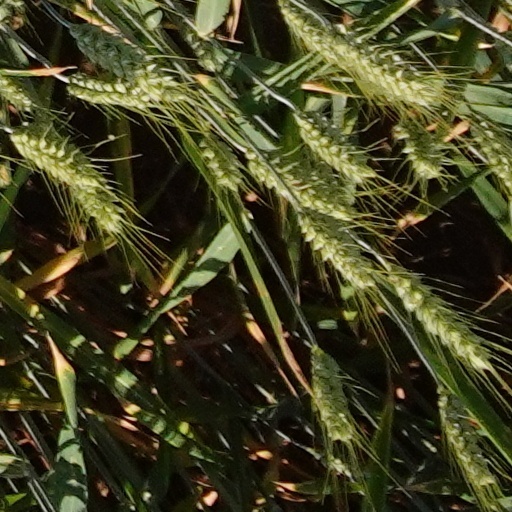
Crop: wheat